Monaco in the Eurovision Song Contest 2004

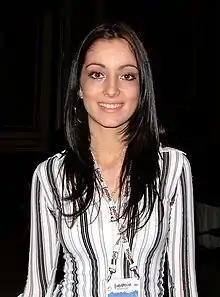
Maryon was internally selected to represent Monaco in 2004

TCM internally selected its entry for the Eurovision Song Contest 2004. Female performers aged between 16 and 35 and residing in Monaco, Corsica, or South-Eastern France were able to apply by submitting a cover of a song, preferably in French, between 24 January 2004 and 14 February 2004.